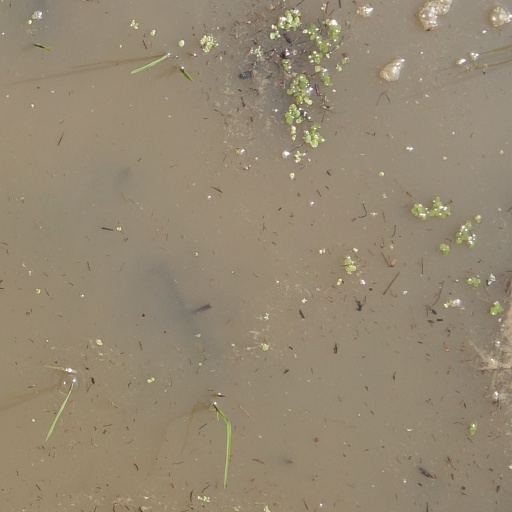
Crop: rice